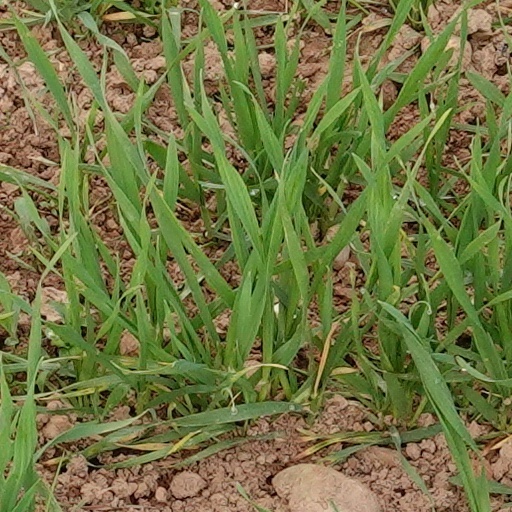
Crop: wheat